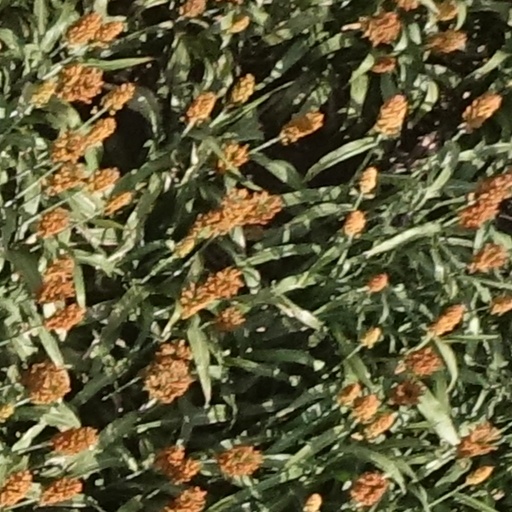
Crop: sorghum